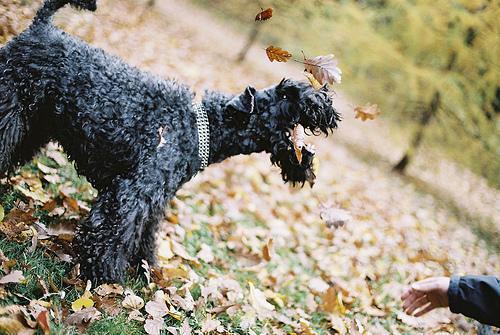
Kerry_blue_terrier